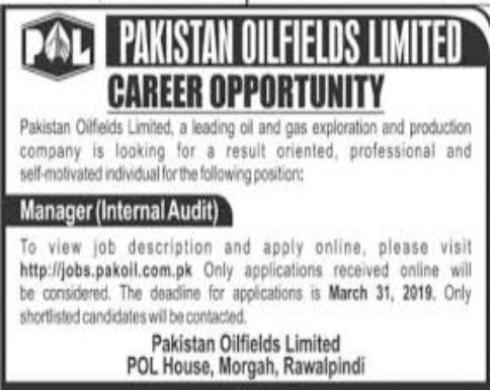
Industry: Transportation